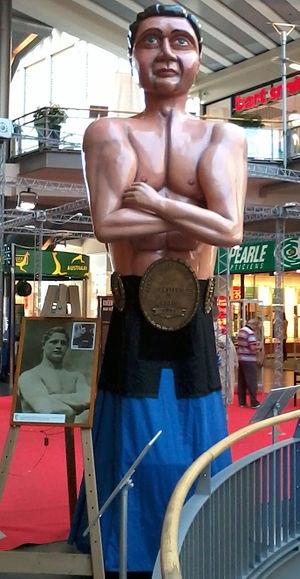
Géant de Constant le Marin, juillet 2014
Henri Herd, dit Constant le Marin, né le 2 août 1884 à Liège et mort le 4 novembre 1965 dans la même ville, était un lutteur professionnel belge qui remporta plusieurs compétitions internationales de lutte gréco-romaine et fut quatre fois champion du monde.